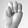
ASL letter: M